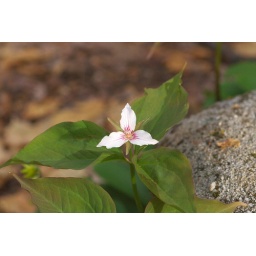
Painted Trillium - Taken in Quaker Run area near the old water treament plant